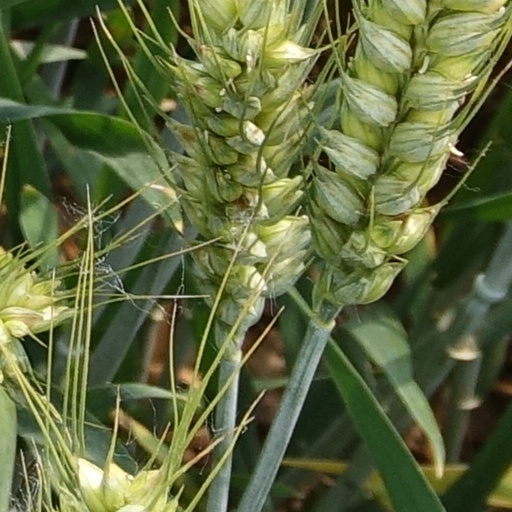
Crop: wheat